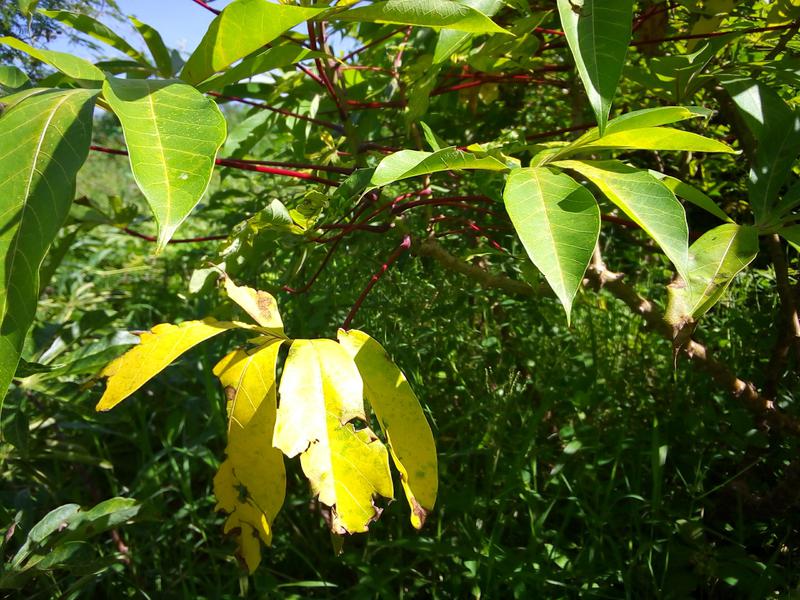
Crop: cassava
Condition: healthy